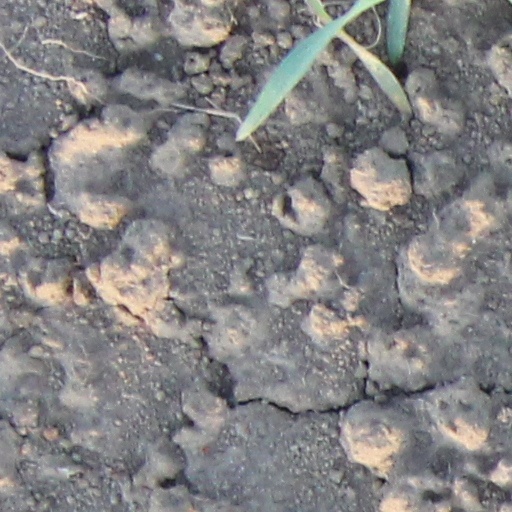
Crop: wheat